Question: What is the woman holding?
Tambaya: Me matar ke riƙe dashi?
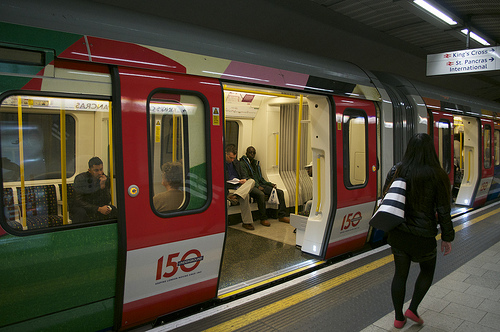
Answer: A white and black striped bag.
Amsa: Jaka mai layin-layin fari da baki.